Blanche McManus

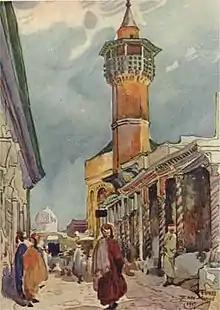
"Street of Mosques, Tunis", 1908

Blanche McManus (1869–1935) was an American writer and artist. She and her husband, Milburg Francisco Mansfield wrote a series of illustrated travel books, many of which included information about automobiles which were new at the time.